No. 614 Volunteer Gliding Squadron RAF

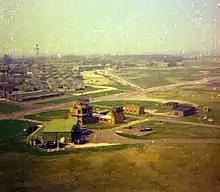
RAF Wethersfield in 1979, 3 years before 614 VGS moved to the base

614 Volunteer Gliding School officially took up residence at RAF Wethersfield on 6 June 1982. USAF units were still in residence at the base at this time.